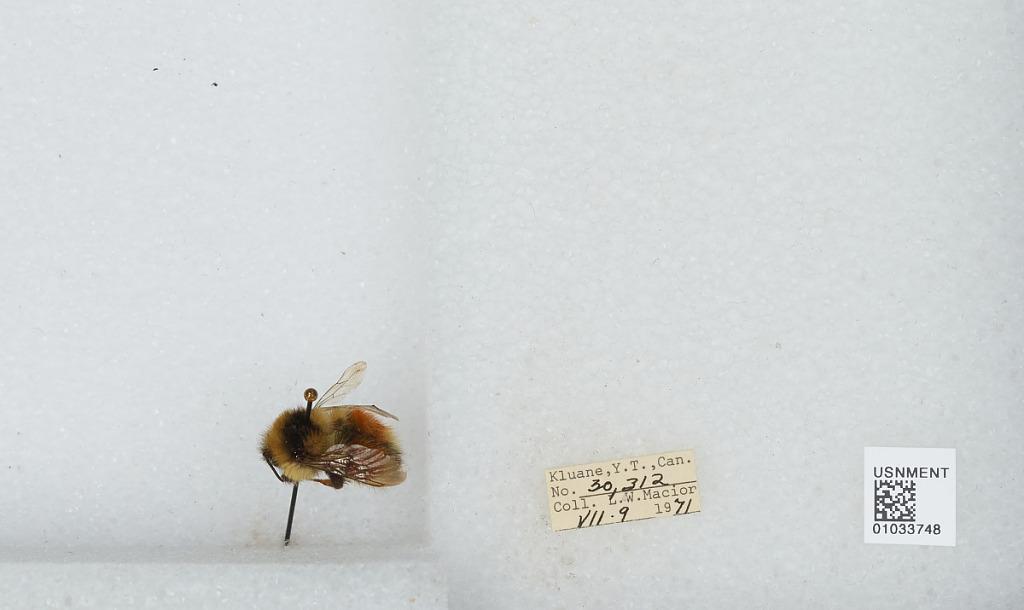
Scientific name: Bombus (Pyrobombus) sylvicola Kirby
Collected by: L. Macior
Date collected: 1971-7-9
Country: Canada
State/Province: Yukon Territory
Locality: Kluane
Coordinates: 60.75, -139.5